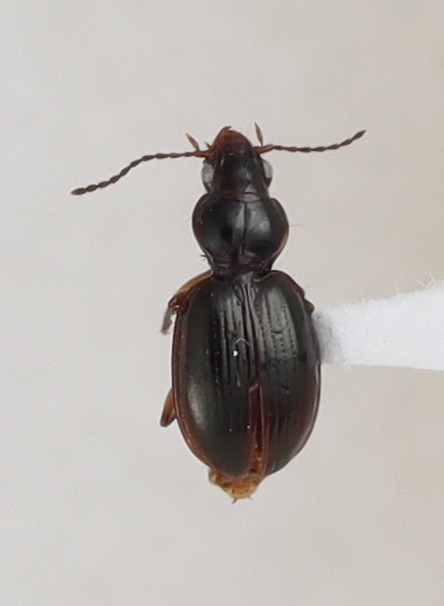
Scientific name: Mecyclothorax konanus
Plot: 14
Trap: S
Collected: 20220629